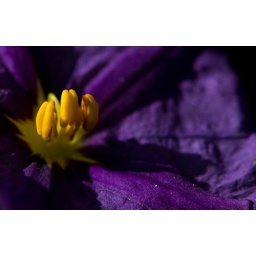
more flower reproductive parts, out in the open, like a bunch of upside-down bananas